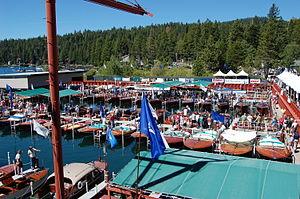
Riva est une entreprise italienne de construction de bateaux à moteur de prestige, fondée au début des années 1950 par l'industriel italien Carlo Riva. Riva construit son dernier bateau runabout en bois en 1996. Depuis le 1ᵉʳ mai 2000, Riva fait partie du groupe Ferretti, lui-même devenu propriété du groupe chinois Weichai Power depuis janvier 2012, et fabrique des yachts de luxe.
Un bateau runabout est un bateau moteur de type runabout / roadster de mer, pour la plaisance, le ski nautique ou les courses de bateau...